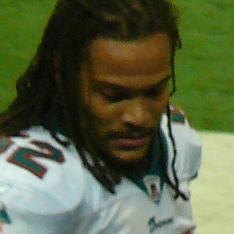
Age: 25